Fluorescent D-amino acids

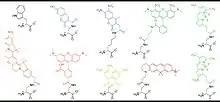
Collection of reported fluorescent -amino acids and their structures.

FDAA consists of a -amino acid and a fluorophore (coupled through the amino acid side chain). The backbone is required for its incorporation into the bacterial peptidoglycan through the activity of . Once being incorporated, one can use fluorescence-detection techniques to visualize the location of new PG formation as well as the growth rate.